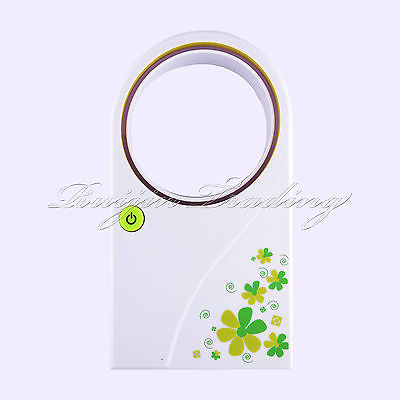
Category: fan